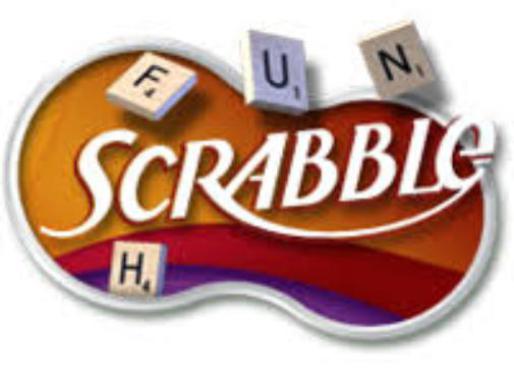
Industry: Leisure